Football in England

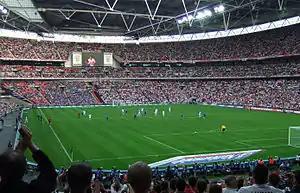
The England national football team playing at Wembley Stadium in 2008

Football is the most popular sport in England. Widely regarded as the birthplace of modern football, the first official rules of the game were established in England in 1863. The country is home to the world's first football league, the oldest national governing body, and the oldest national knockout competition. With over 40,000 football clubs, England has more teams involved in the sport than any other country. The world's first football club, Sheffield F.C., and the oldest professional club, Notts County, were both founded in England.